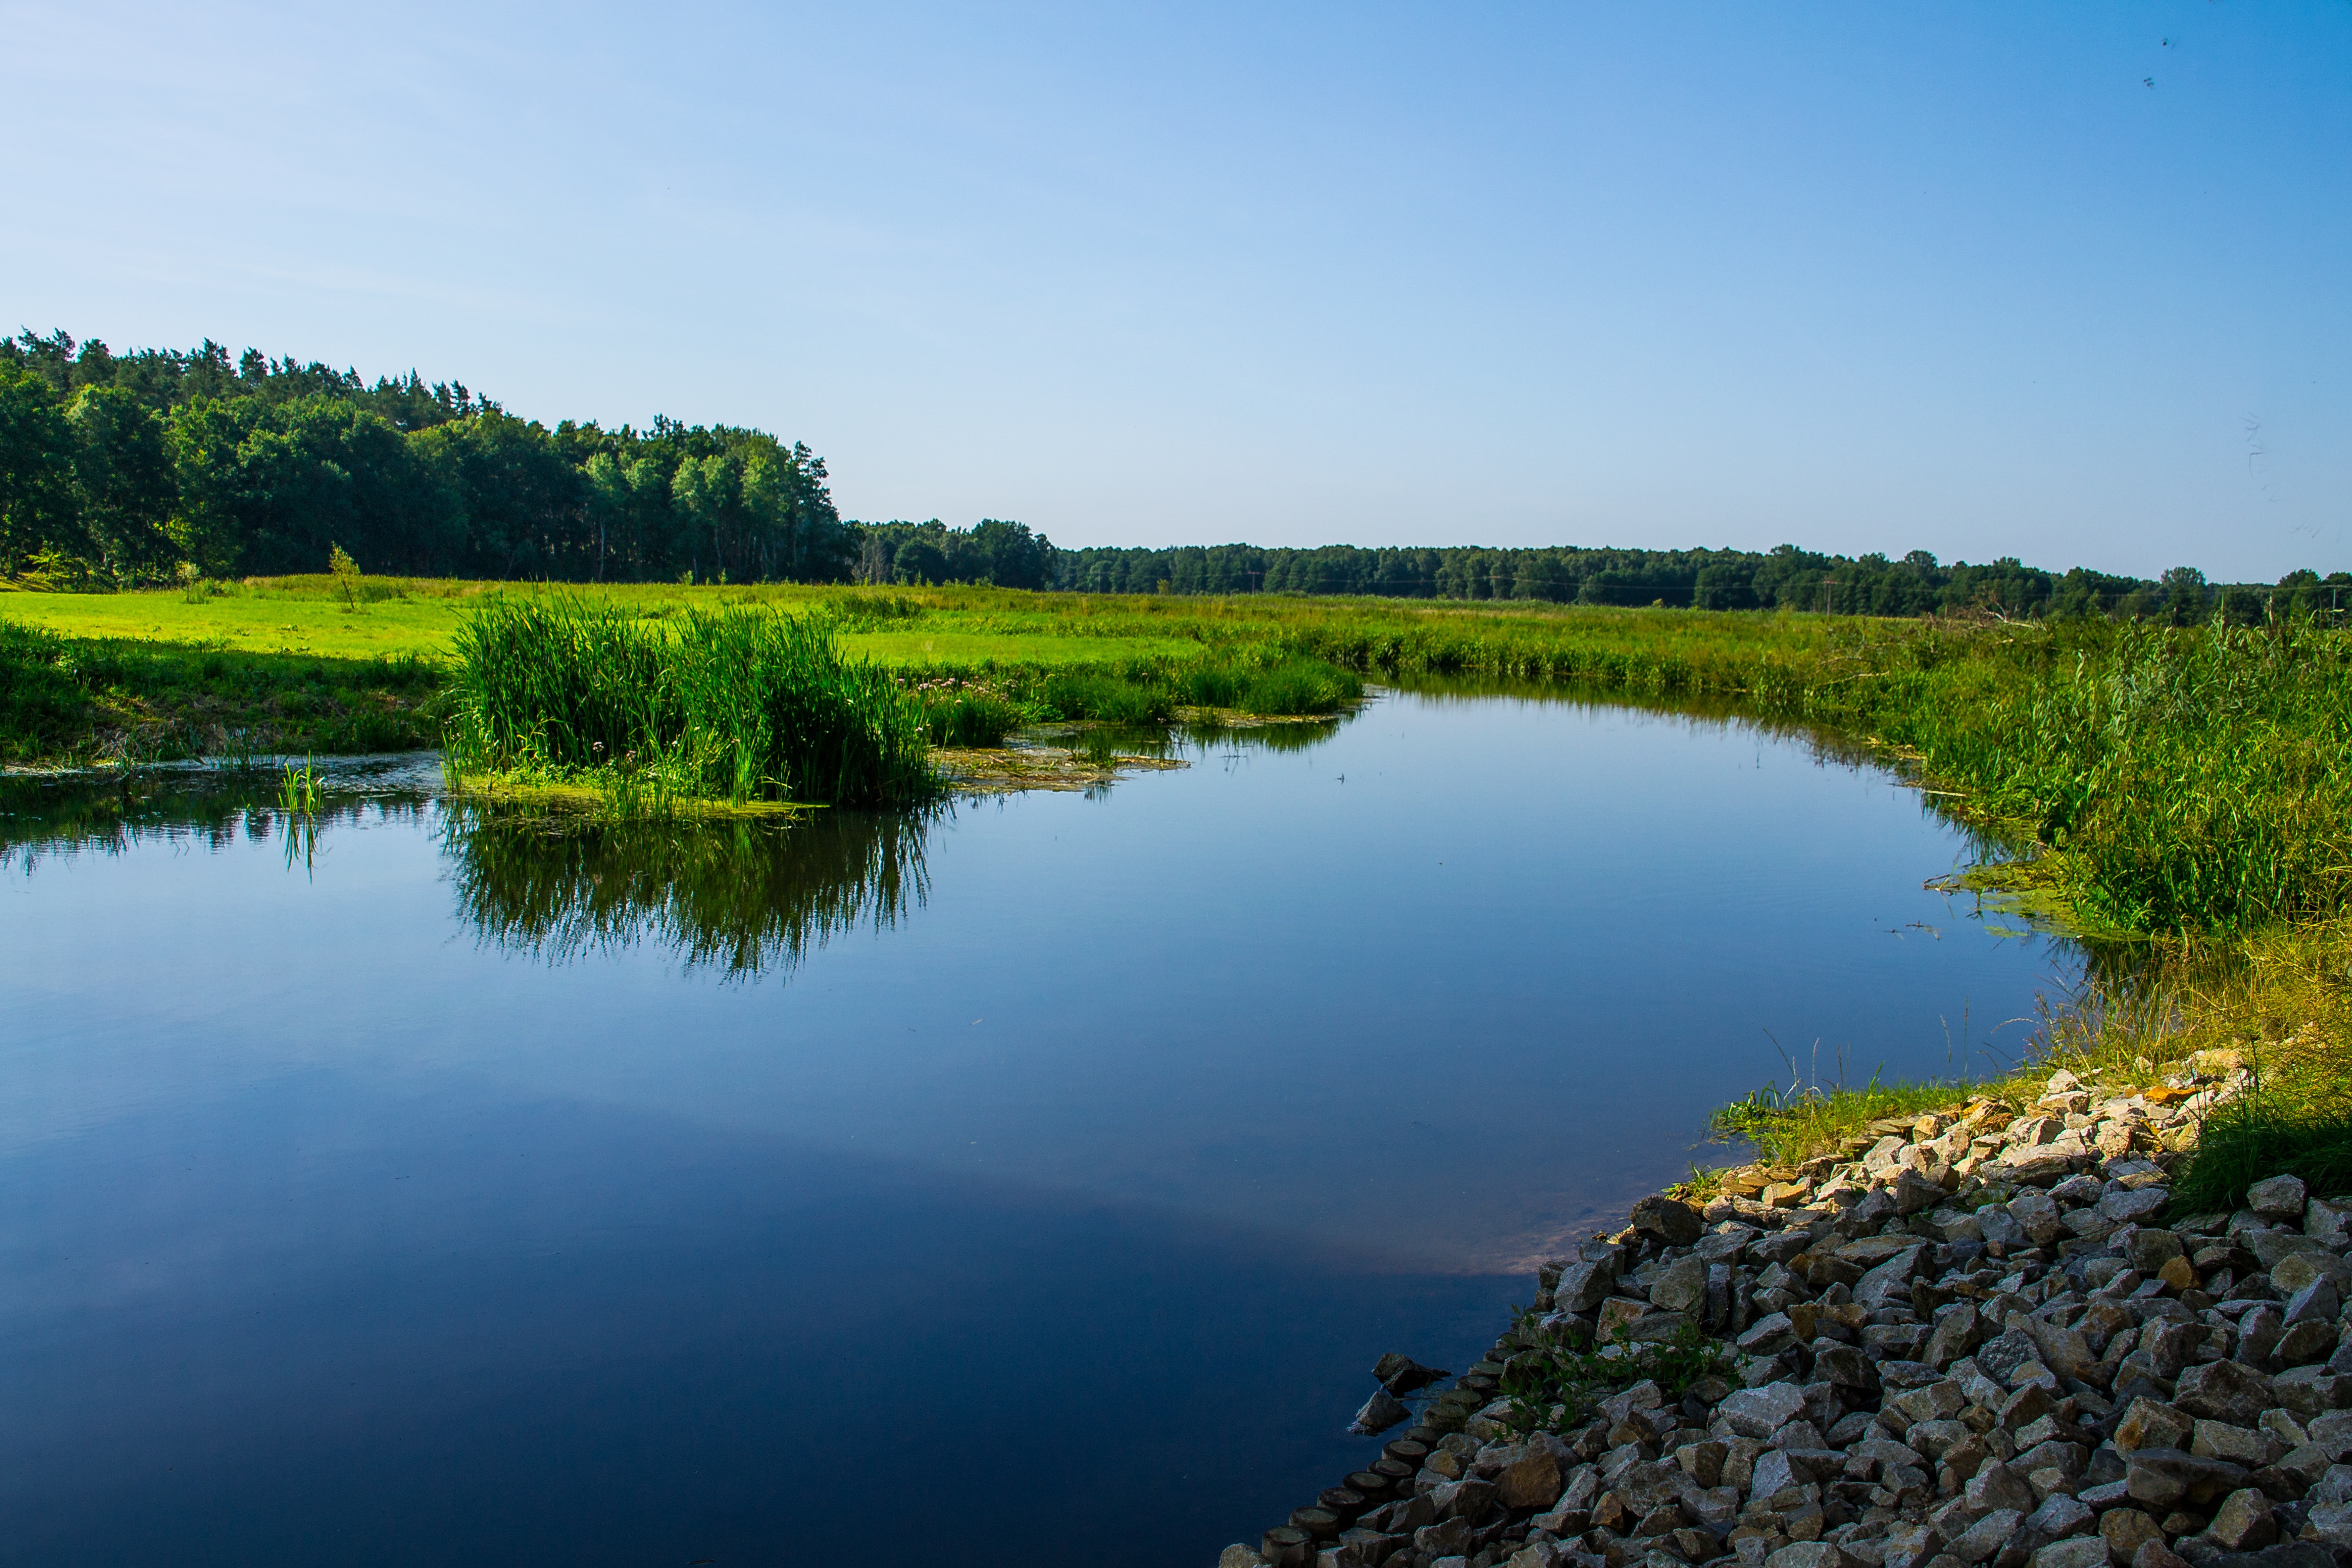
landscape, tree, water, nature, grass, marsh, sky, lake, river, reed, pond, reflection, blue, reservoir, body of water, bank, wetland, habitat, loch, ecosystem, mecklenburg, river landscape, natural environment